Russian cruiser Dmitrii Donskoi

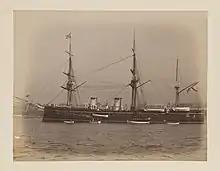

Construction began on "Dmitrii Donskoi" on 22 September 1880, at the New Admiralty Shipyard in St. Petersburg, and the keel-laying ceremony was held on 21 May 1881. She was launched on 30 August 1882 and completed in early 1885. The ship's total cost was 3,421,468 rubles. She was named after Dmitry Donskoy, Grand Duke of Moscow.